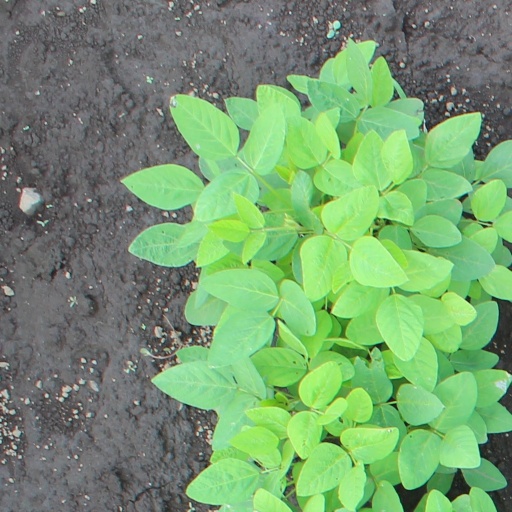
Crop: soybean